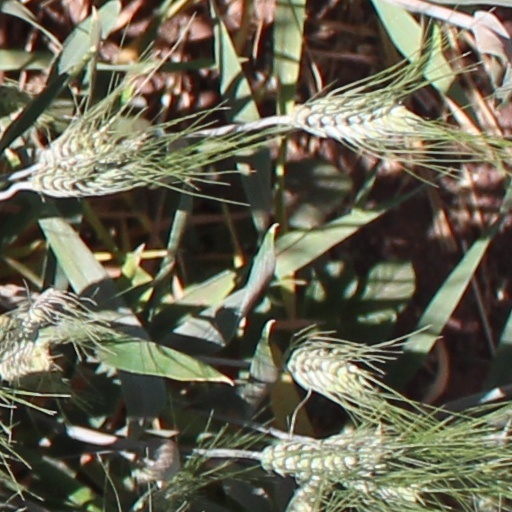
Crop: wheat